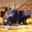
Label: truck